American popular music

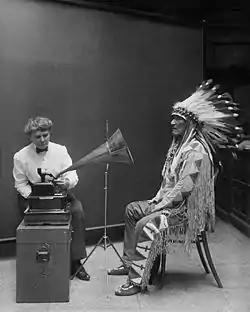
Frances Densmore with Blackfoot chief, Mountain Chief, during a 1916 phonograph recording session for the Bureau of American Ethnology.

American popular music (also referred to as "American Pop") is popular music produced in the United States and is a part of American pop culture. Distinctive styles of American popular music emerged early in the 19th century, and in the 20th century the American music industry developed a series of new forms of music, using elements of blues and other genres. These popular styles included country, R&B, jazz and rock. The 1960s and 1970s saw a number of important changes in American popular music, including the development of a number of new styles, such as heavy metal, punk, soul, and hip hop.